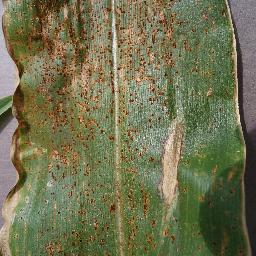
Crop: corn
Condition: (maize)_northern_blight